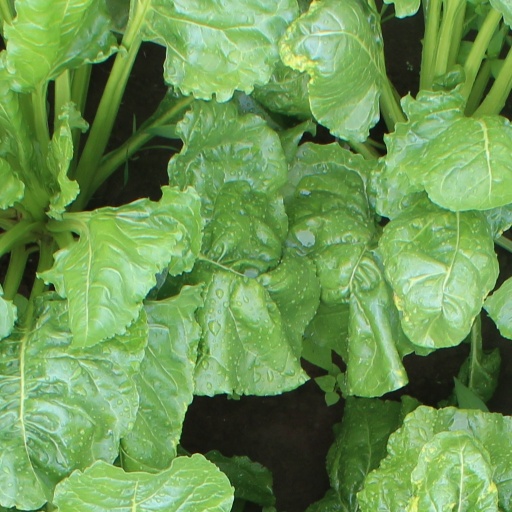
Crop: sugar beet